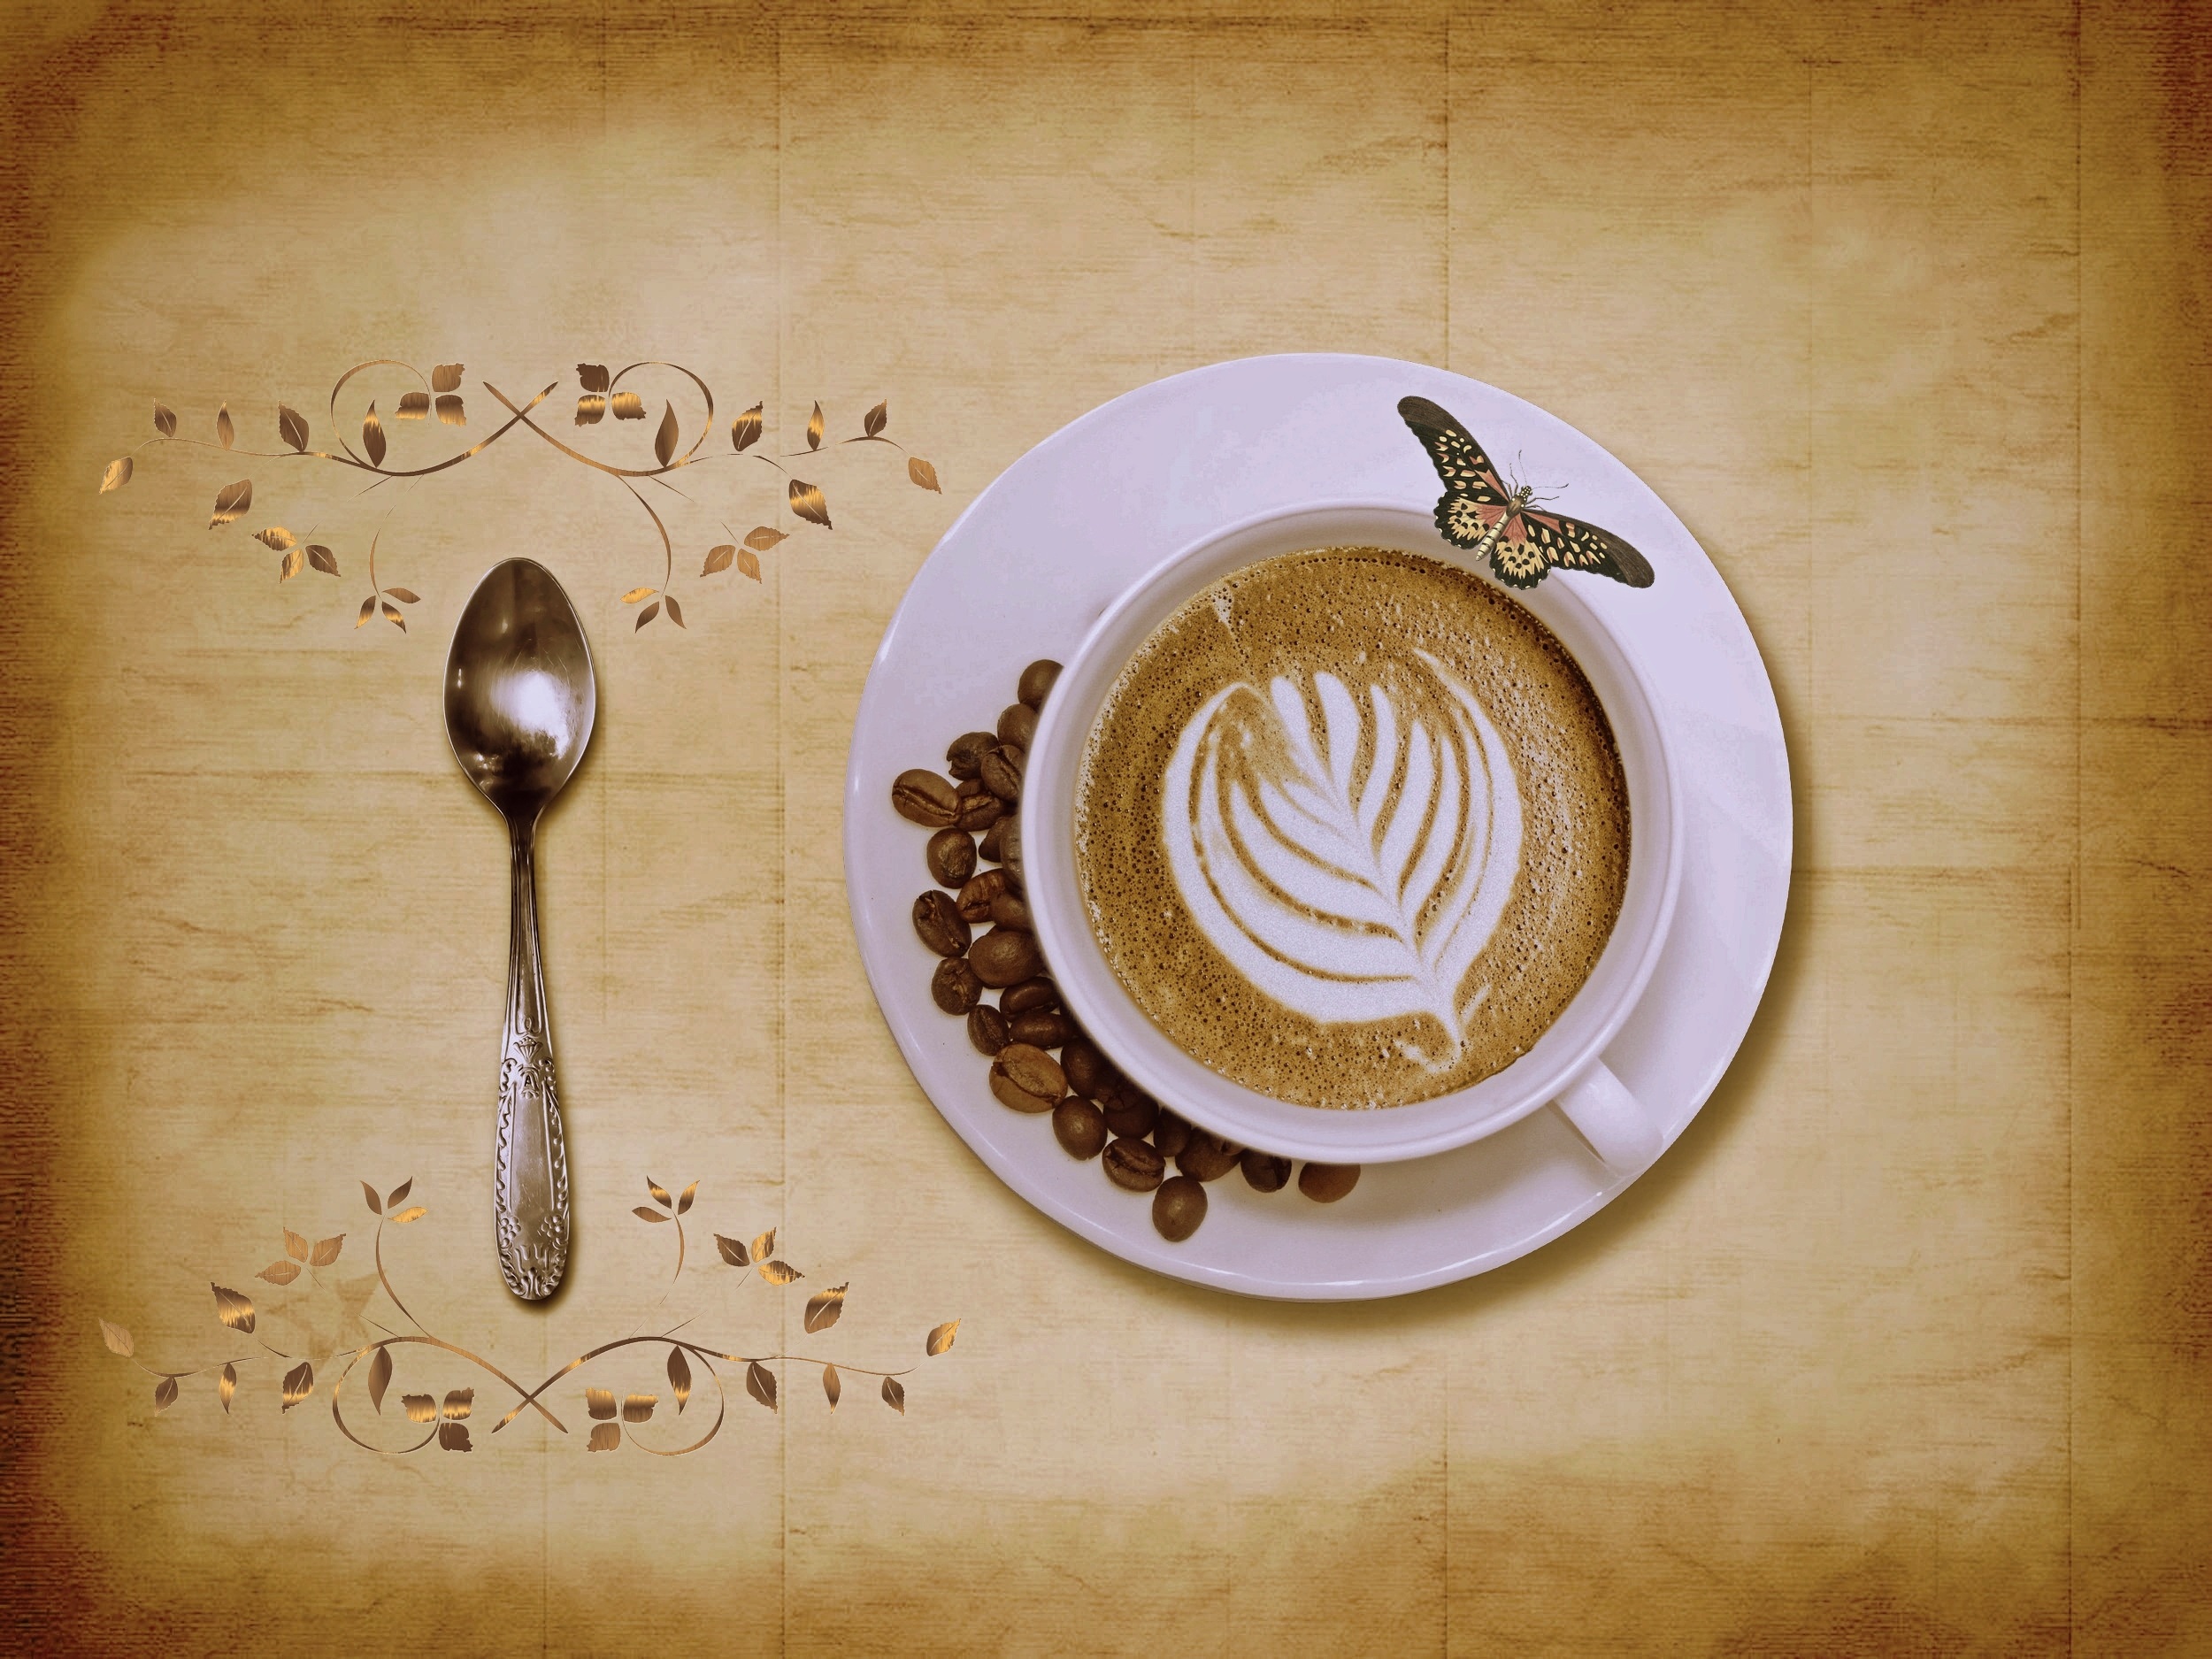
cafe, coffee, vintage, cup, cappuccino, food, drink, grunge, coffee cup, still life, spoon, material, caffeine, drawing, decorative, composing, calligraphy, carving, shape, cover, enjoy, benefit from, aromatic, coffee break, coffee beans, stimulant, coffee drink, milchschaum, dishware, digiart